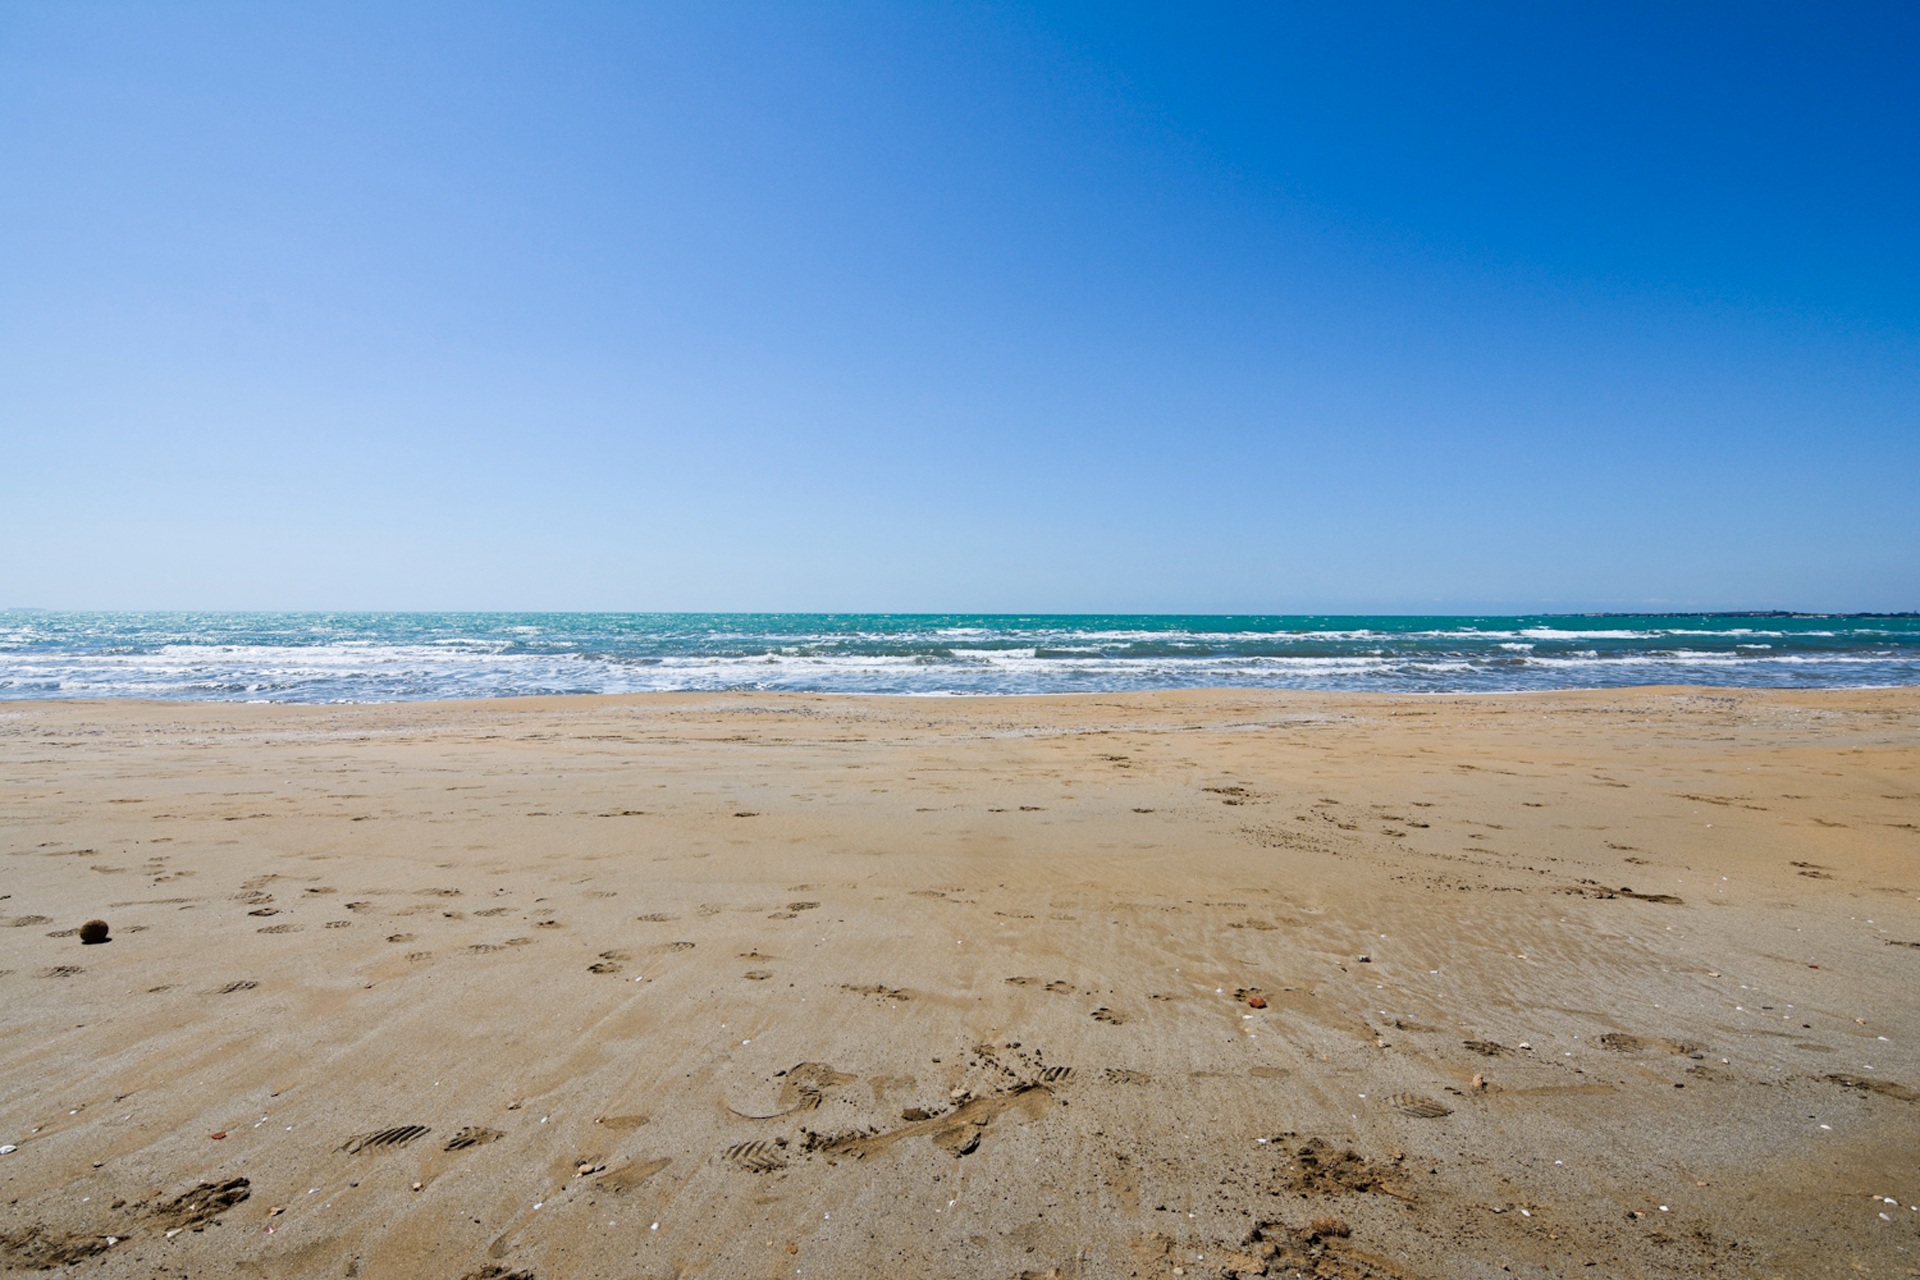
beach, sea, coast, nature, sand, ocean, horizon, sky, shore, wave, body of water, cape, sicily, wind wave